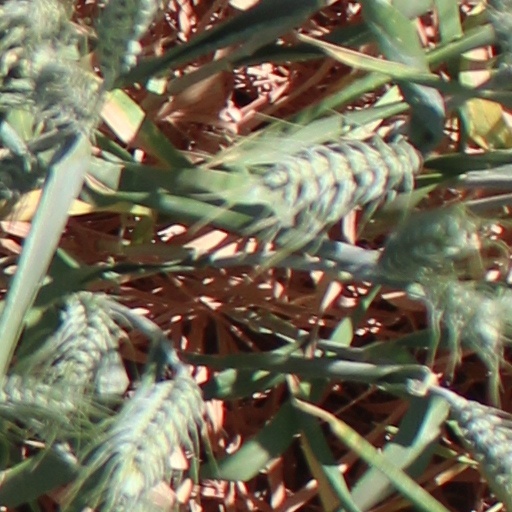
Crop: wheat